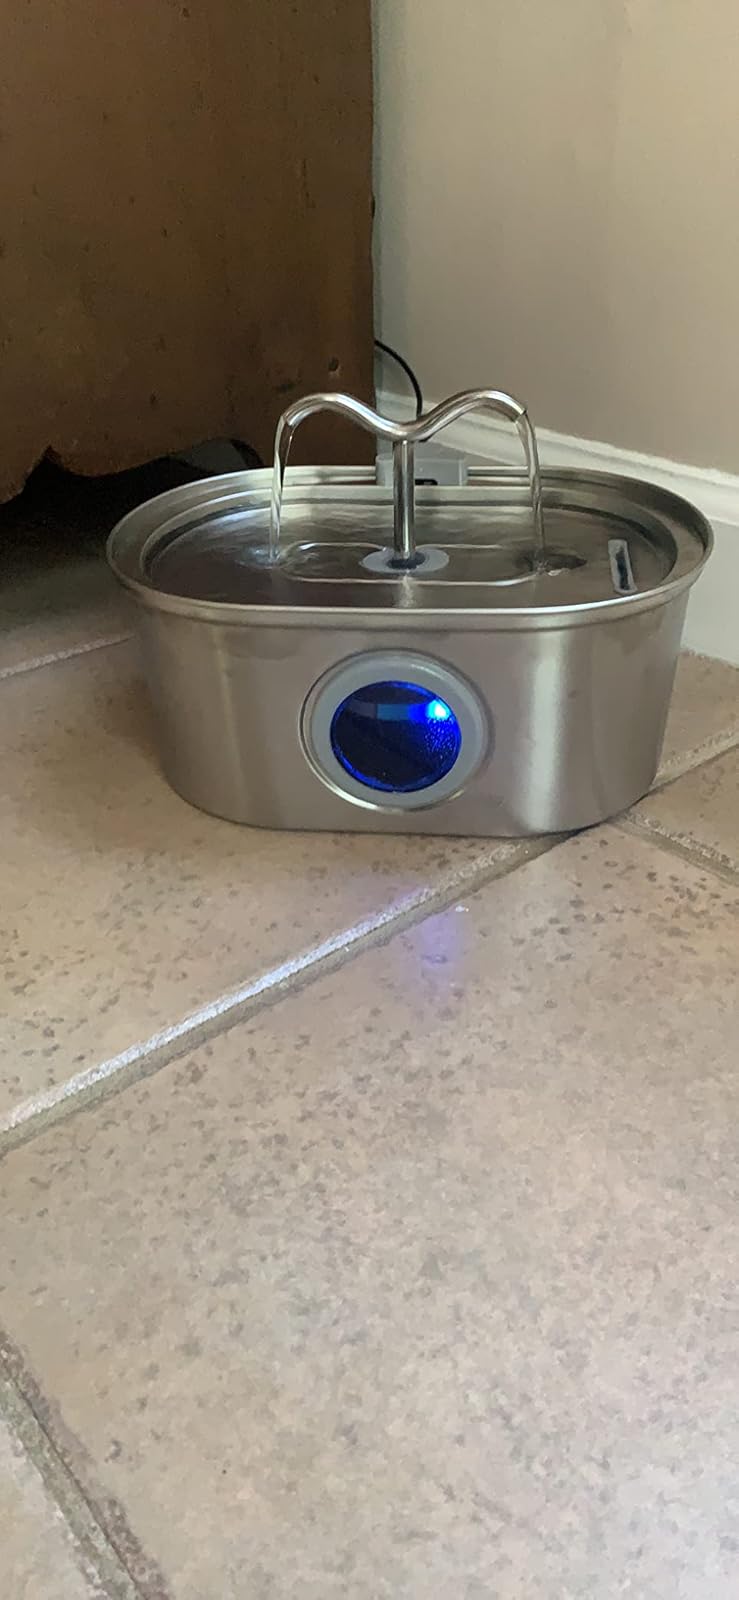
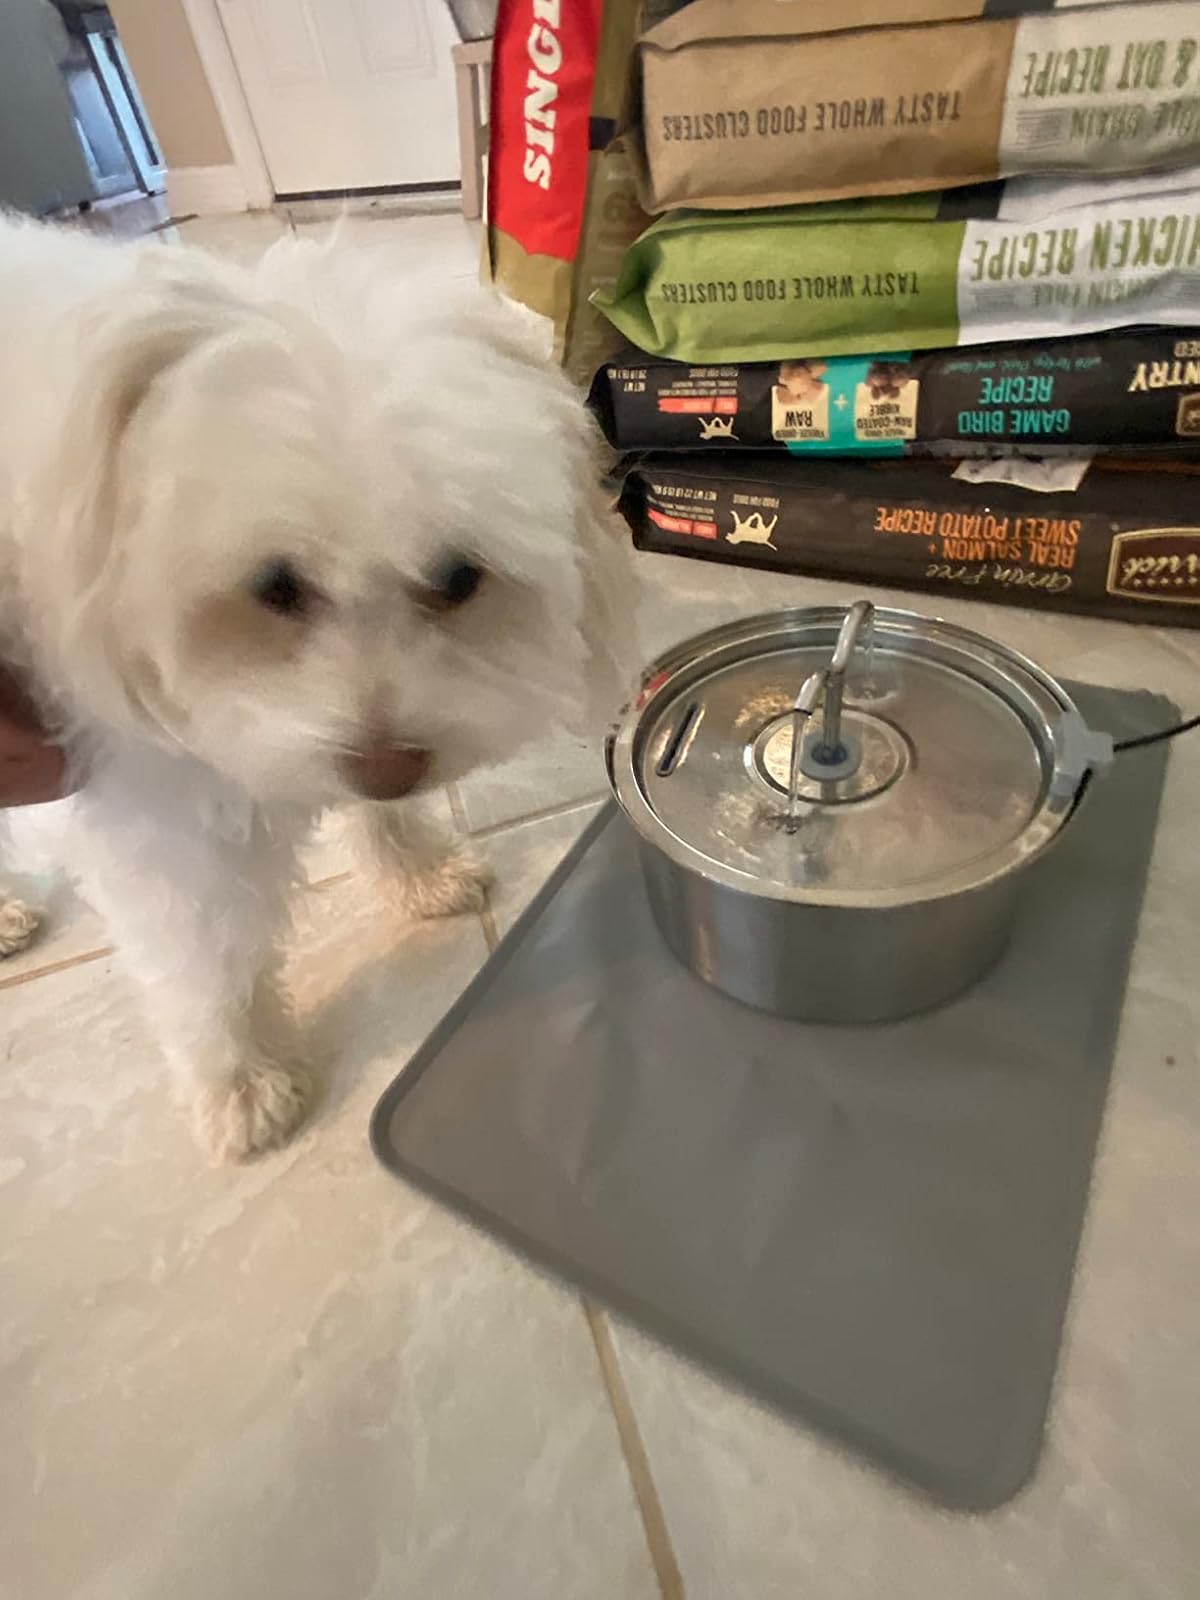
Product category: items_bowl
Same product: no